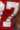
Number: 7